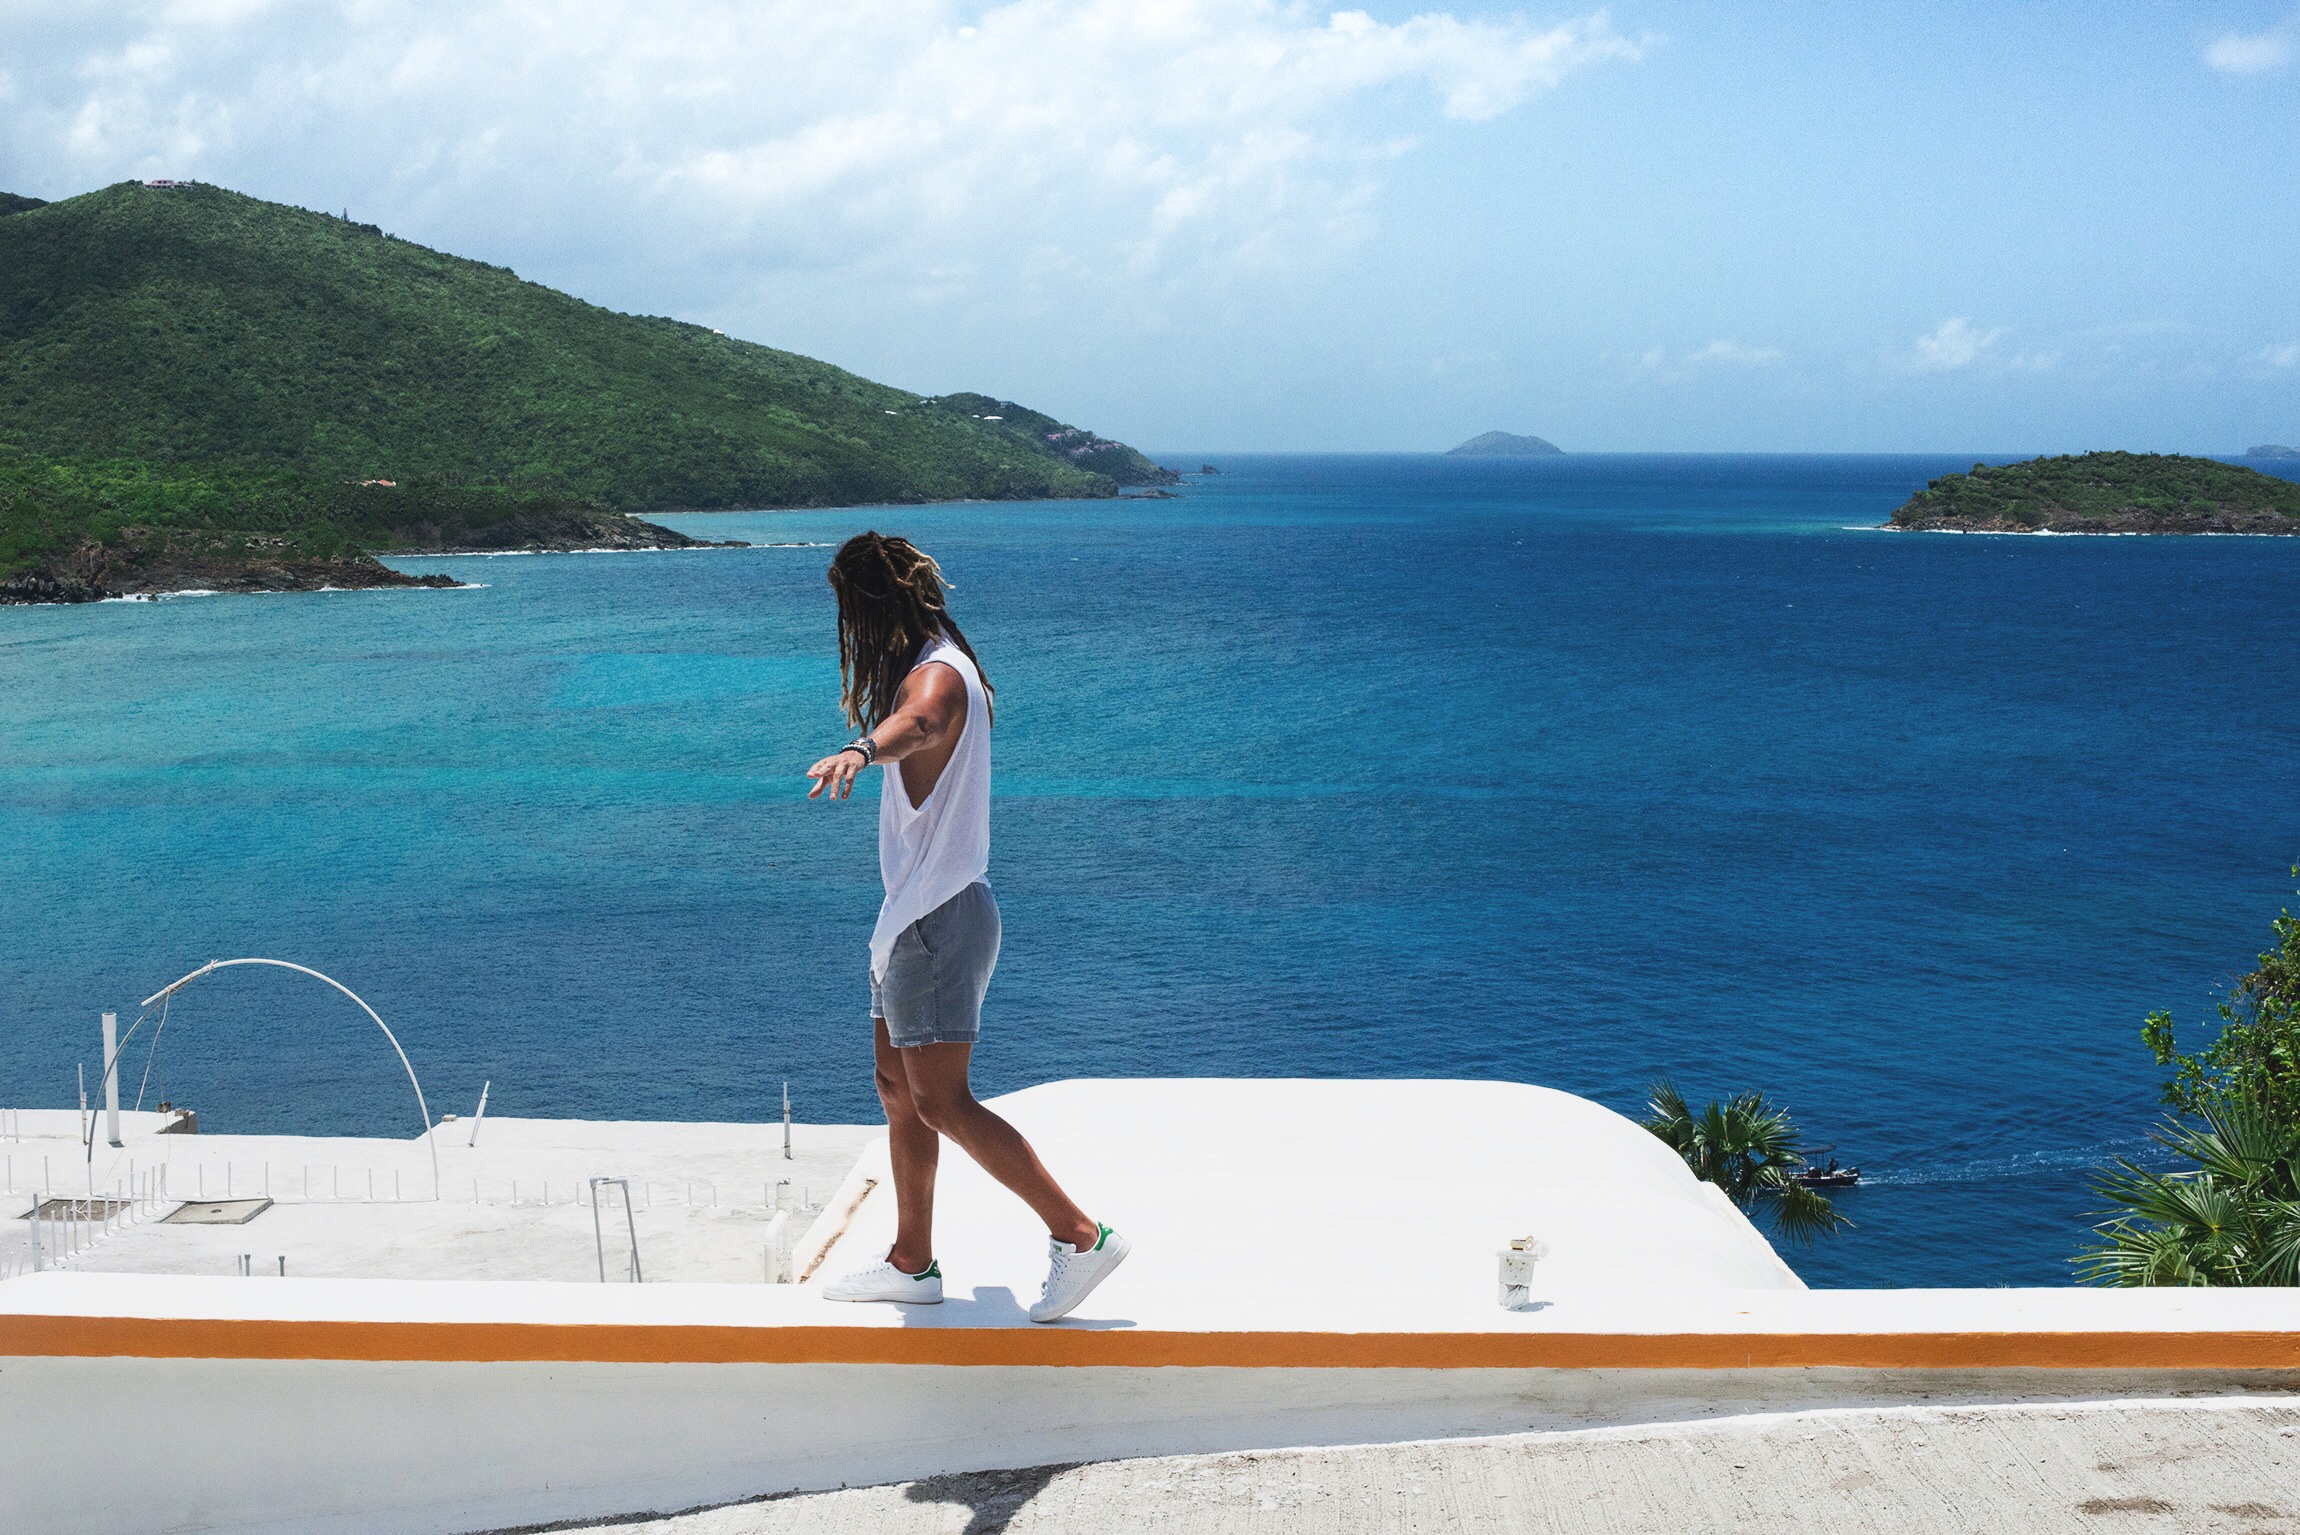
beach, sea, coast, ocean, shore, vacation, paddle, bay, boating, caribbean, cape